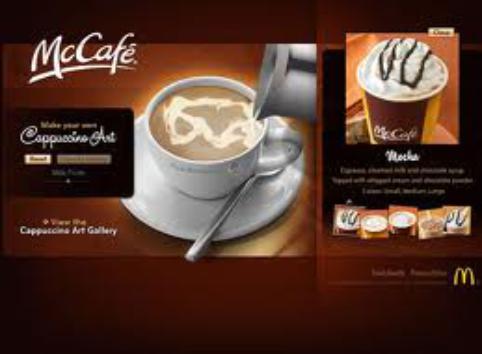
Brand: mccafe
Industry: Food